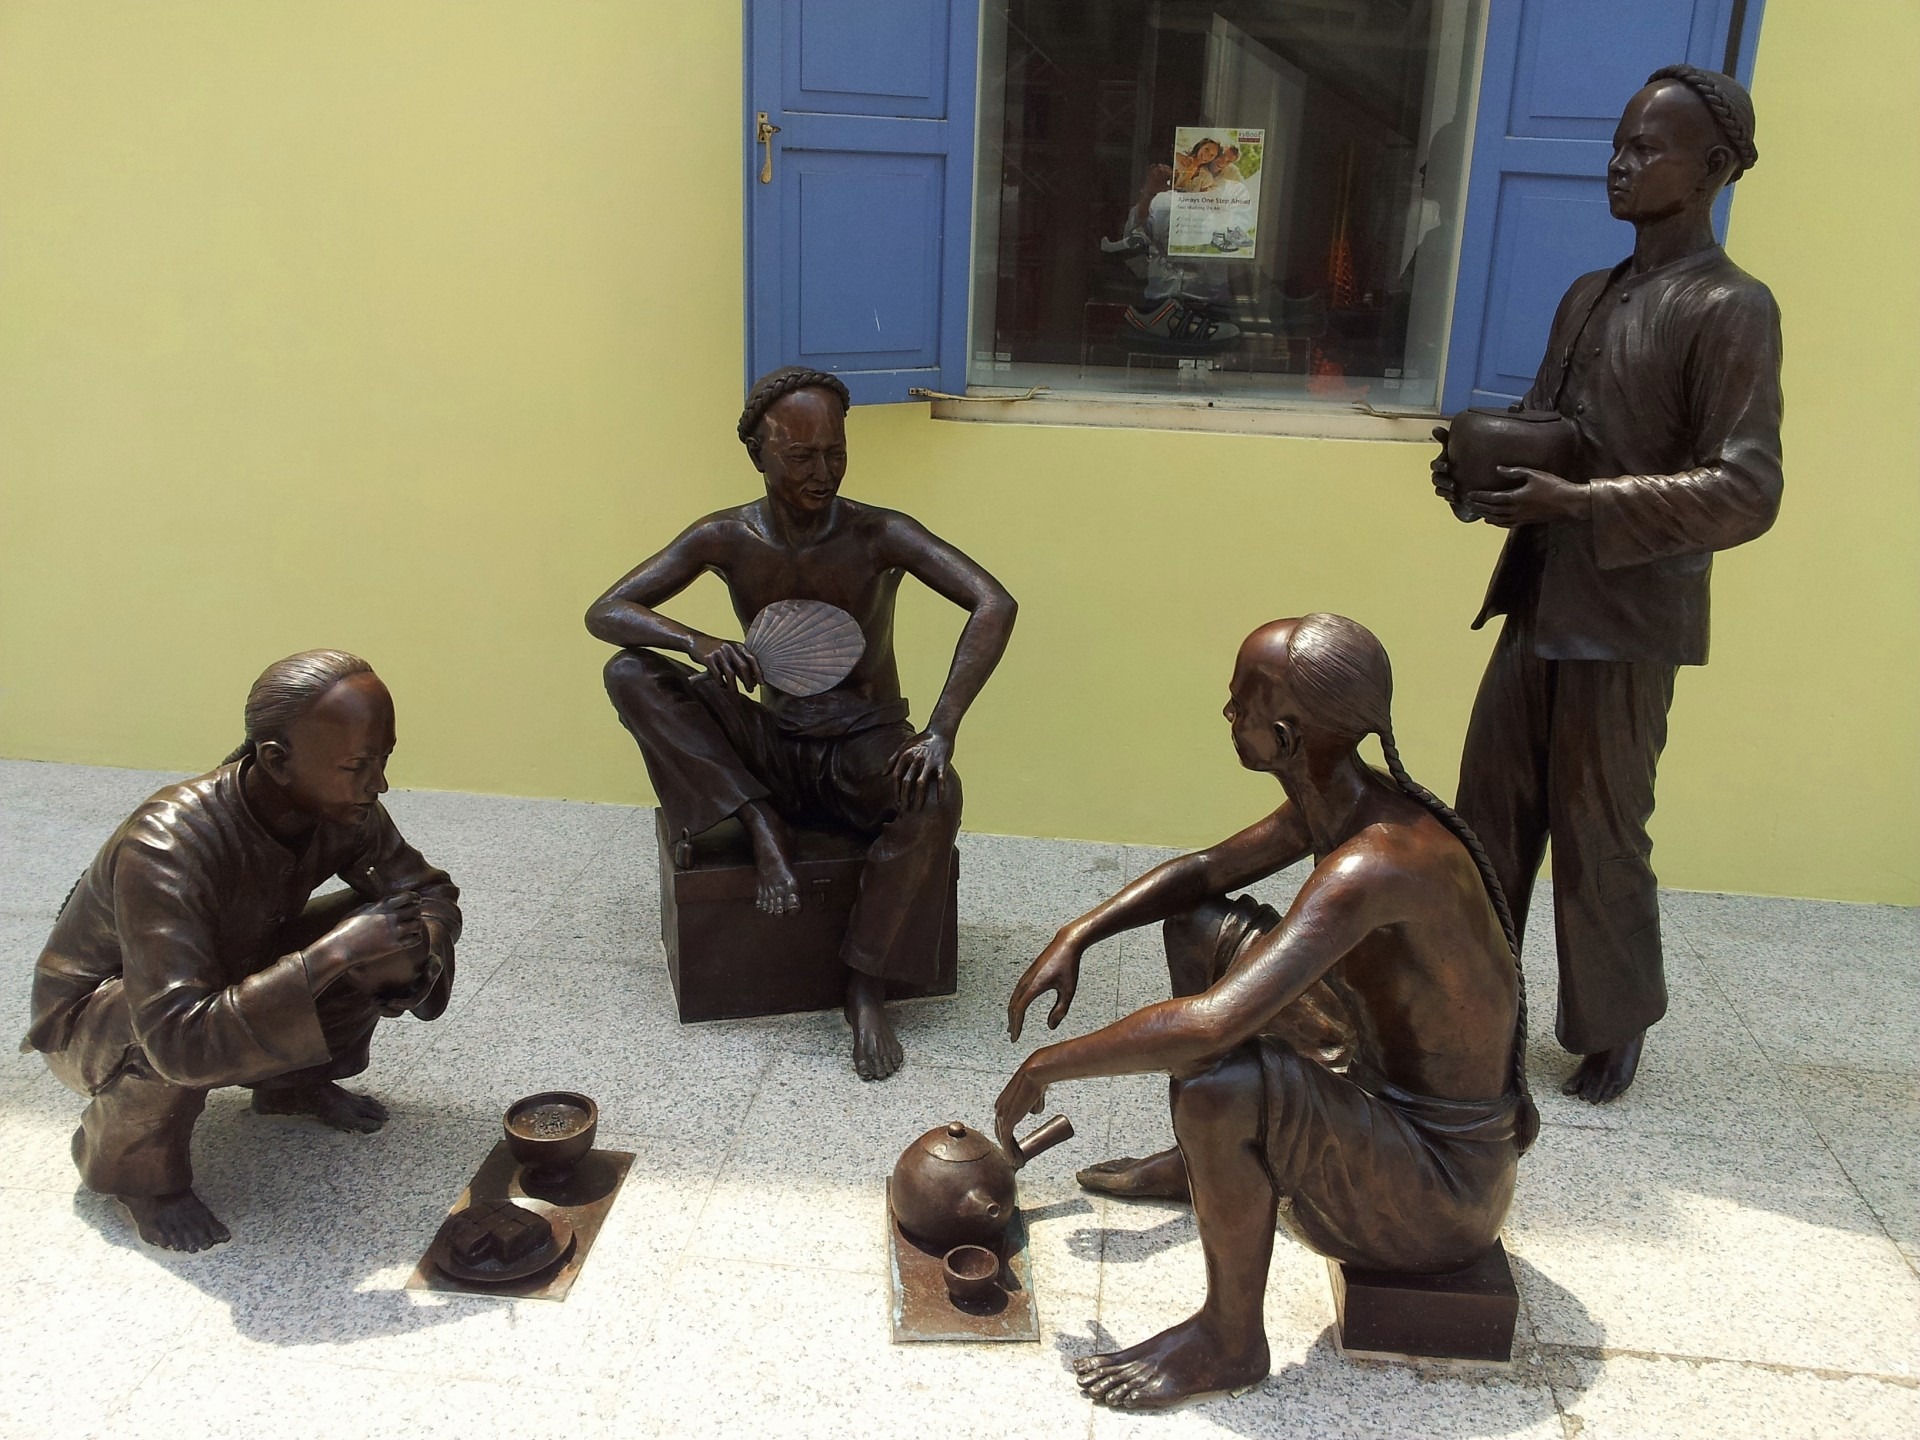
people, monument, statue, toy, sculpture, art, figurine, arts, statues, figures, singapore, labor, screenshot, ancient history, human positions, army men, kuli dinner, early chinese